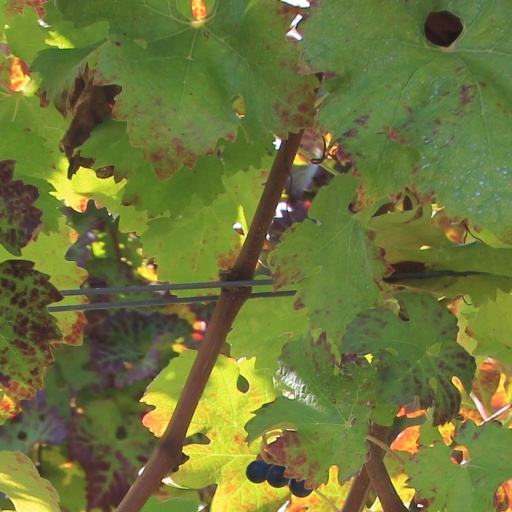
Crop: grape